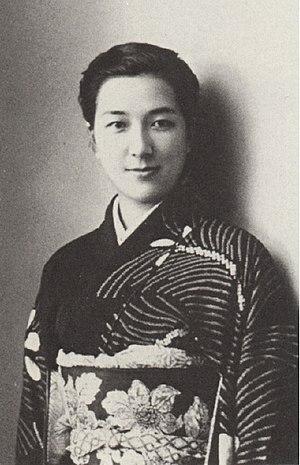
Noriko Ibaragi; nom véritable Miura Noriko; 12 juin 1926 à Ōsaka - 19 février 2006, est une poétesse et écrivain japonaise.